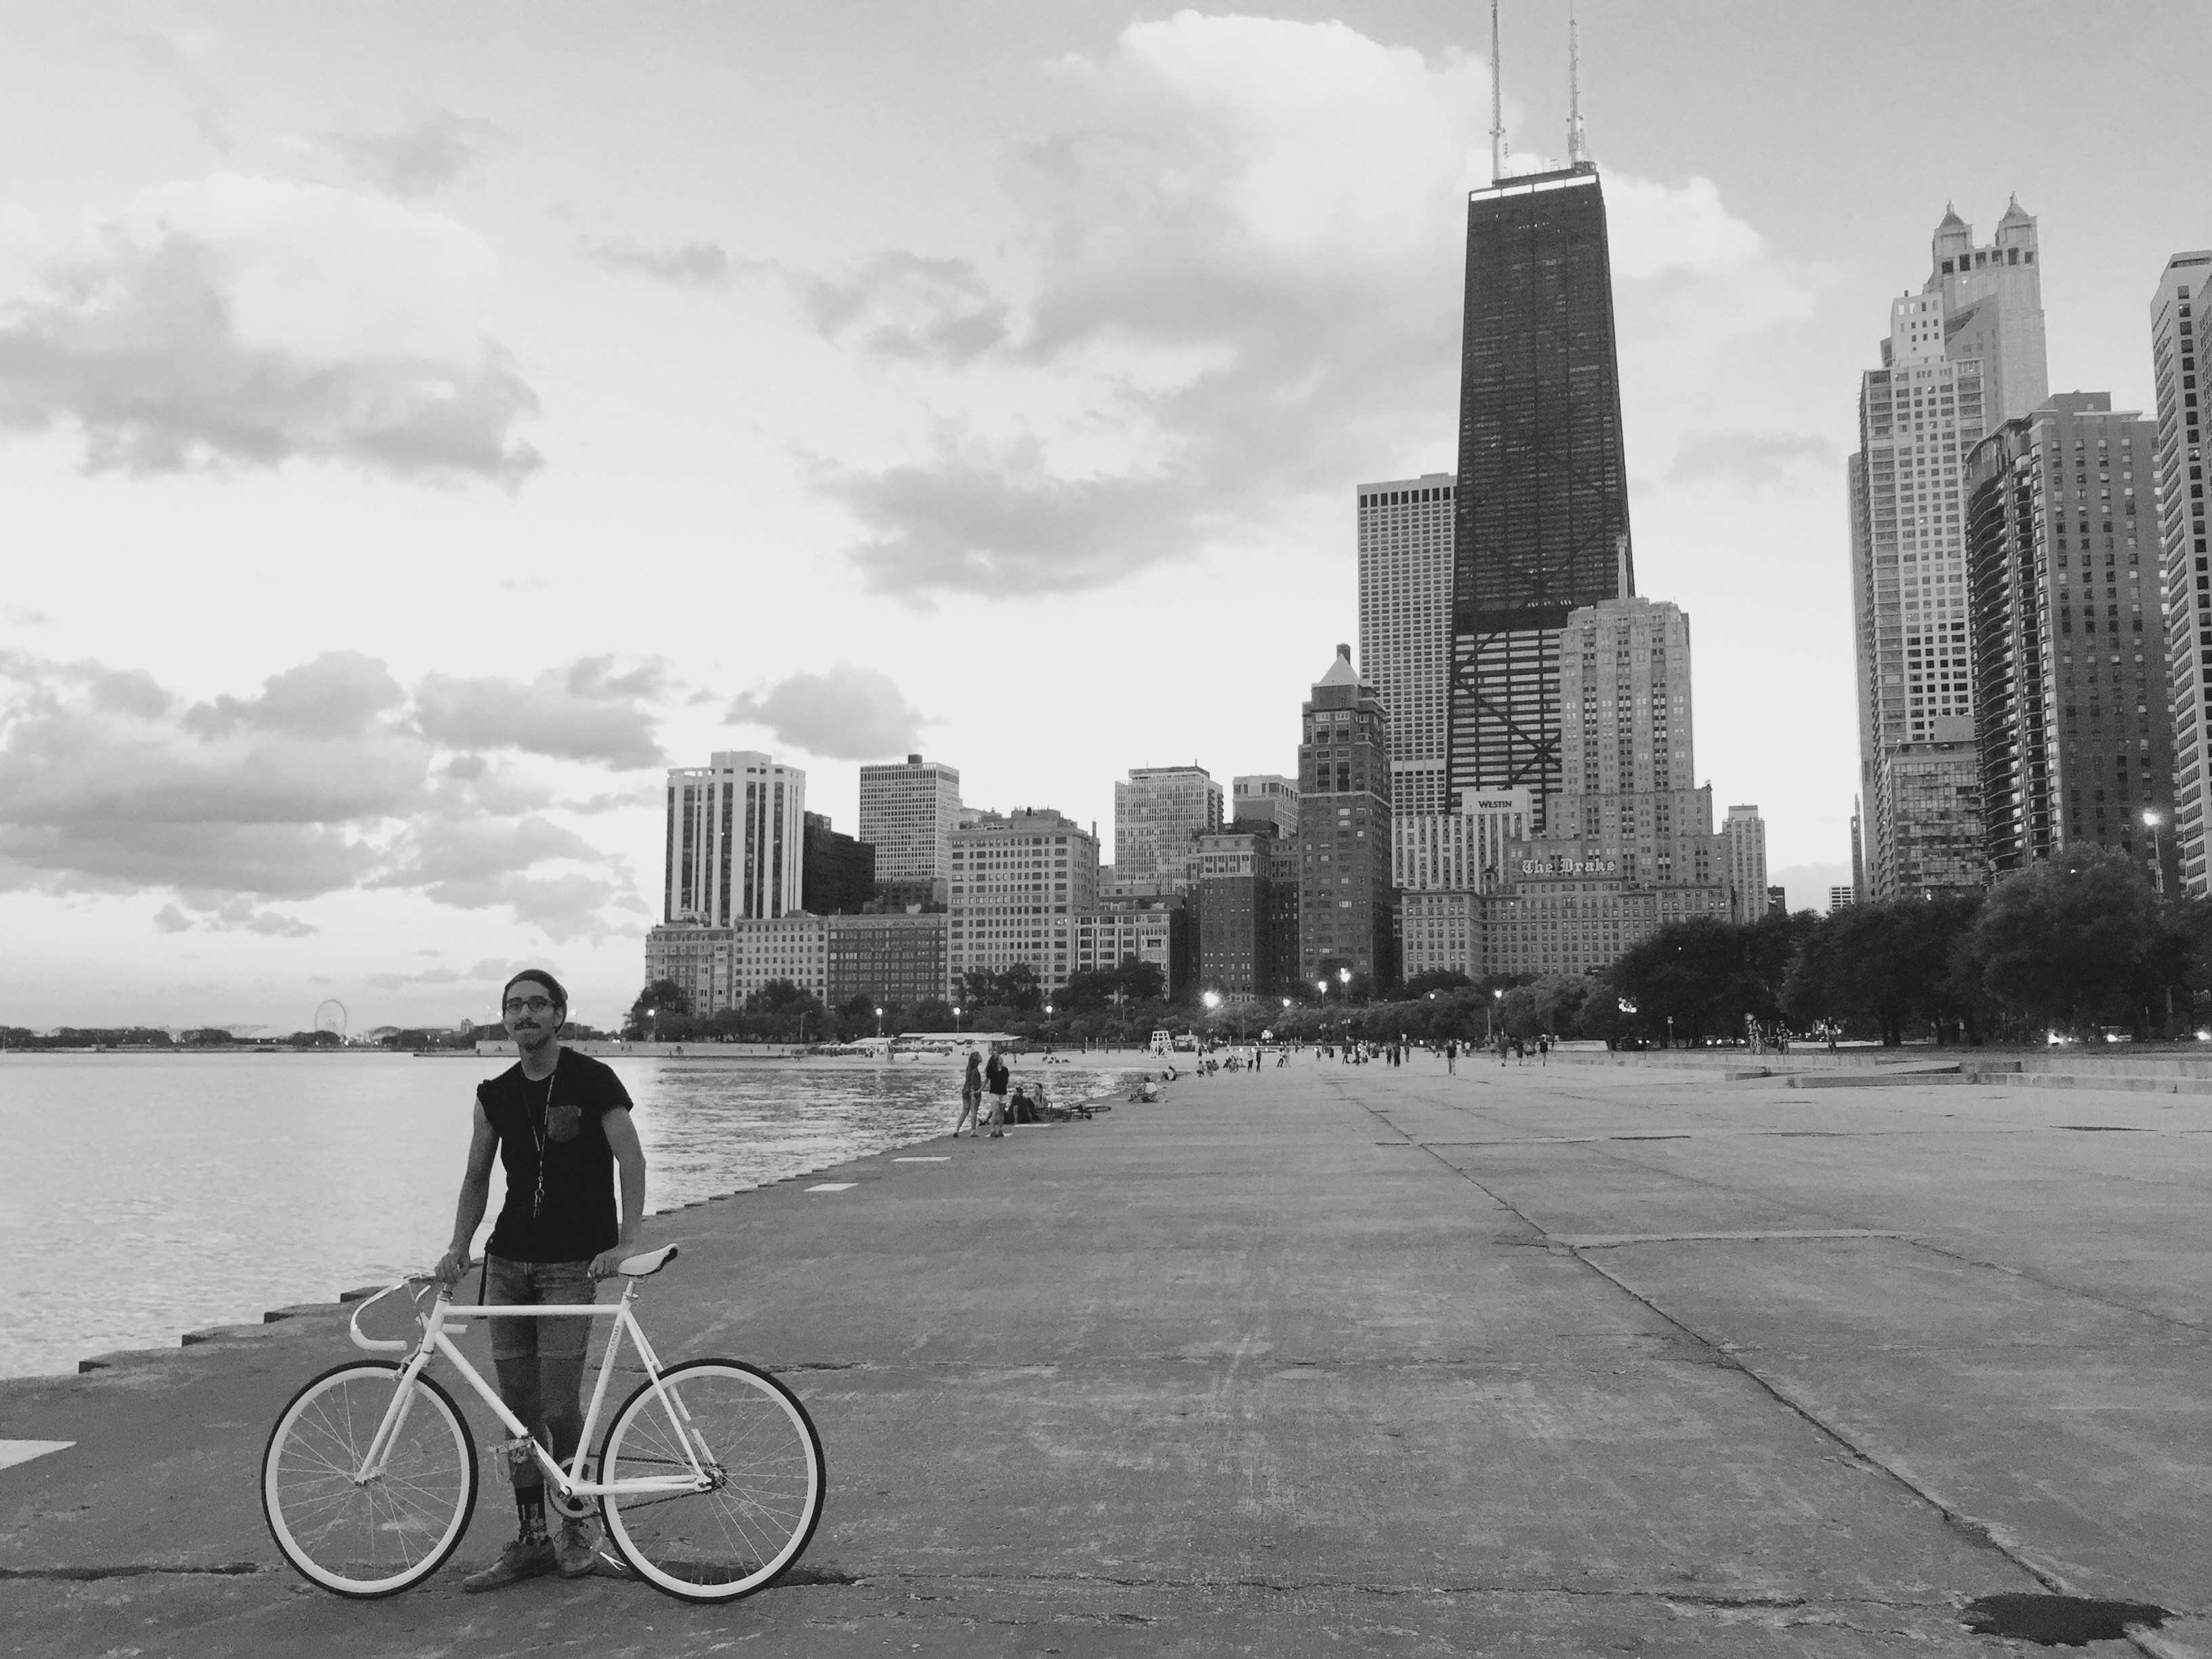
black and white, road, skyline, street, photography, city, skyscraper, cityscape, tower, monochrome, monochrome photography, atmospheric phenomenon, human settlement